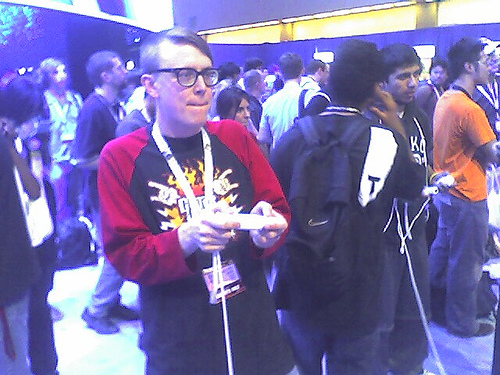
user: Given an image and a question. Answer the question in a short answer. Question: What event is this person attending? Short Answer:
assistant: game convention